1899 famine in central Kenya

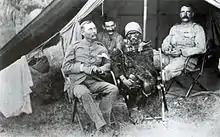
The geographer Halford John Mackinder (left) travelled through the famine region in 1899 with the aim of climbing Mount Kenya. Beside him is Lenana, a Maasai medicine man, after whom Mackinder named one of the mountain's peaks. Between them is Francis Hall, administrative officer at Fort Smith Station.

Despite the linguistic boundaries, these small communities maintained active communication and trade. They often intermarried and influenced each other's way of life, especially in areas where they lived together as neighbours. This contact was essential for the survival of the local population. The fertile highlands acted as the breadbasket of the entire region. In the event of food shortages in individual areas due to drought, people would undertake trading trips to the highlands. These trips would involve the exchange of livestock, including goats, sheep and cattle, as well as arrow poisons and tobacco. Tools and weapons, metals, salt and medicinal herbs, honey and even labour would also be traded for foodstuffs such as millet and yams, beans, maize and bananas. In times of need, entire families would immigrate to the highlands, where they would live and work on the land of a wealthy farmer, thus ensuring their survival during the hardship.